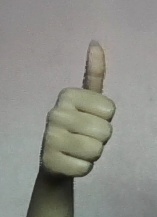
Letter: aleff